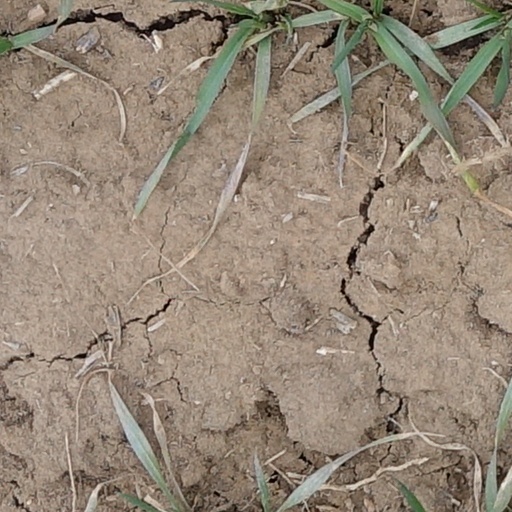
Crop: wheat